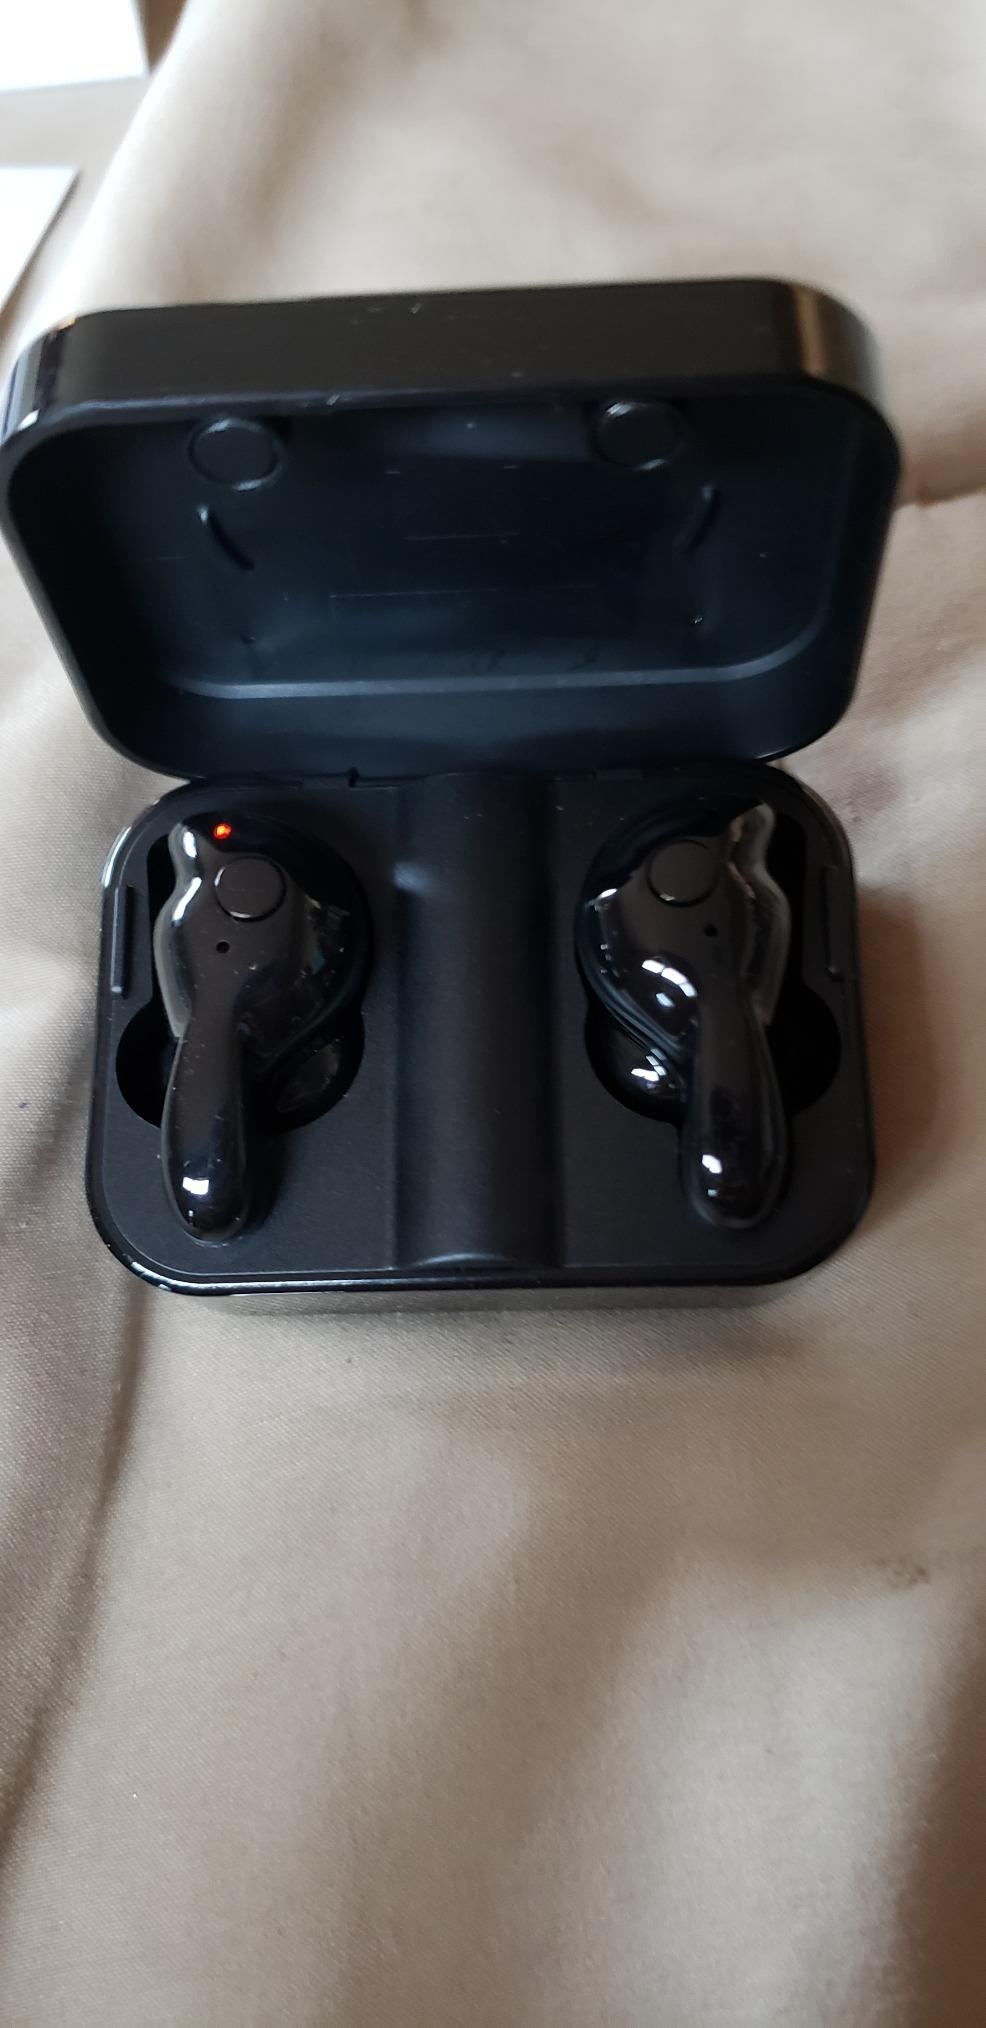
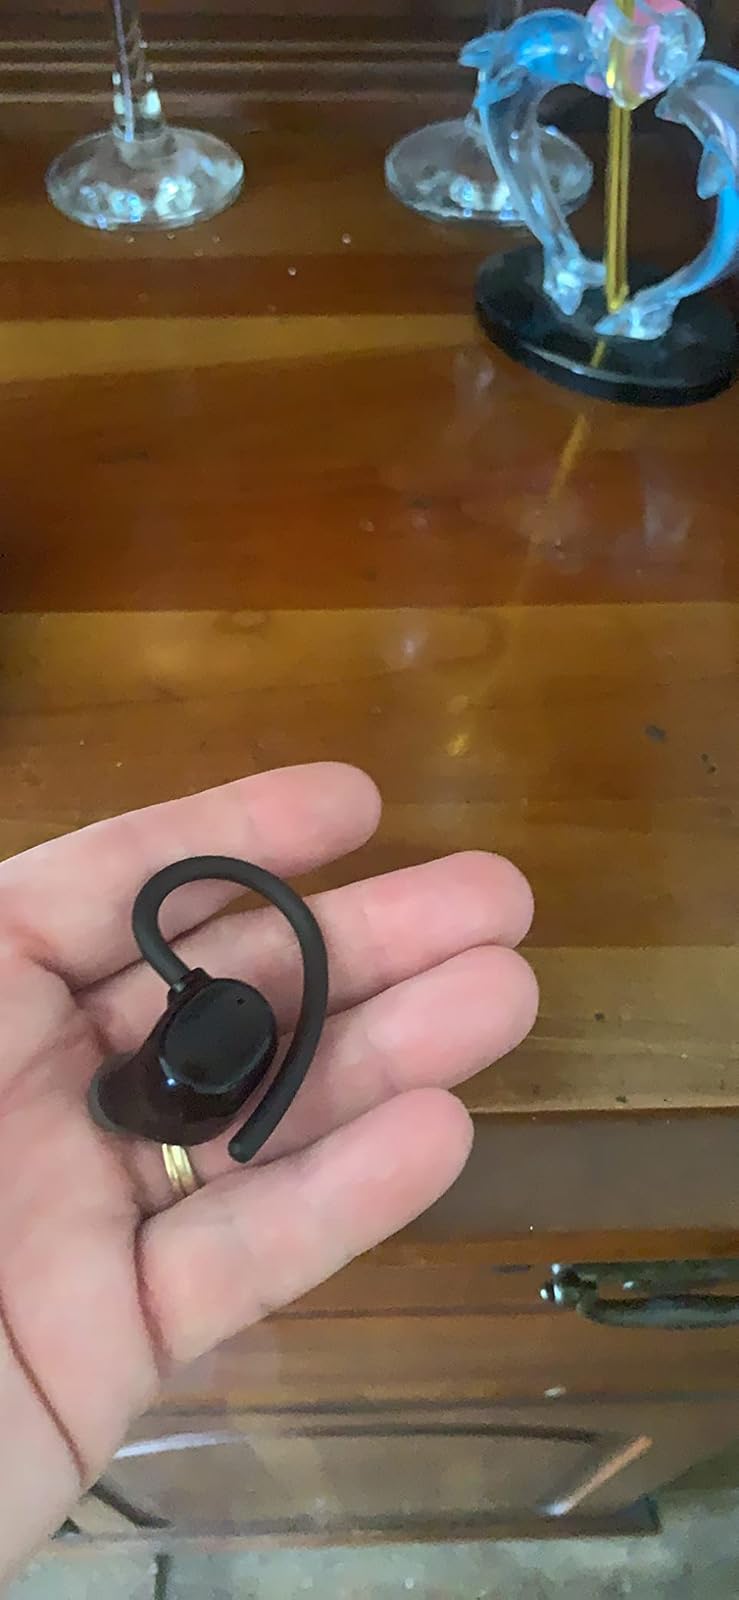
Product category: earbuds
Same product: no